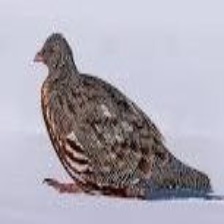
Species: SNOW PARTRIDGE
Scientific name: LERWA LERWA
ImageNet parent category: partridge